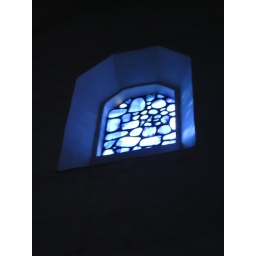
Nice blue window in chapel